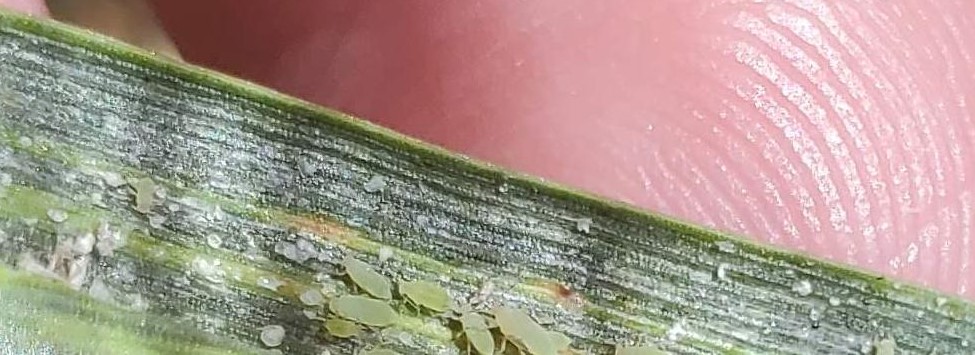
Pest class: russian_wheat_aphid